History of Carmona, Spain

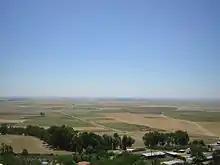
Panoramic view looking south from Carmona

The Iberian Peninsula had been inhabited by hominids for at least 400,000 years before the arrival in southern Iberia of anatomically modern humans 28,000–30,000 years ago